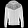
Label: Coat